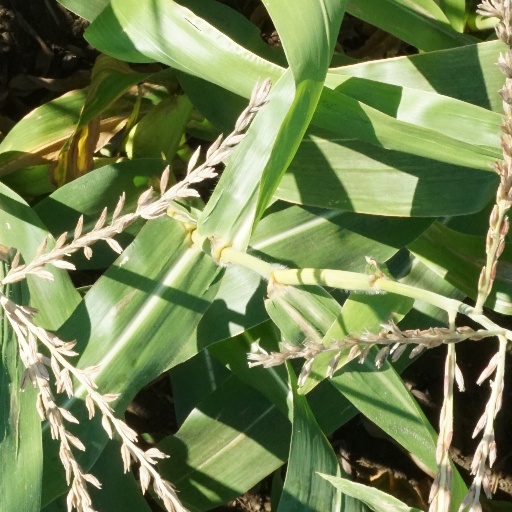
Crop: maize; corn